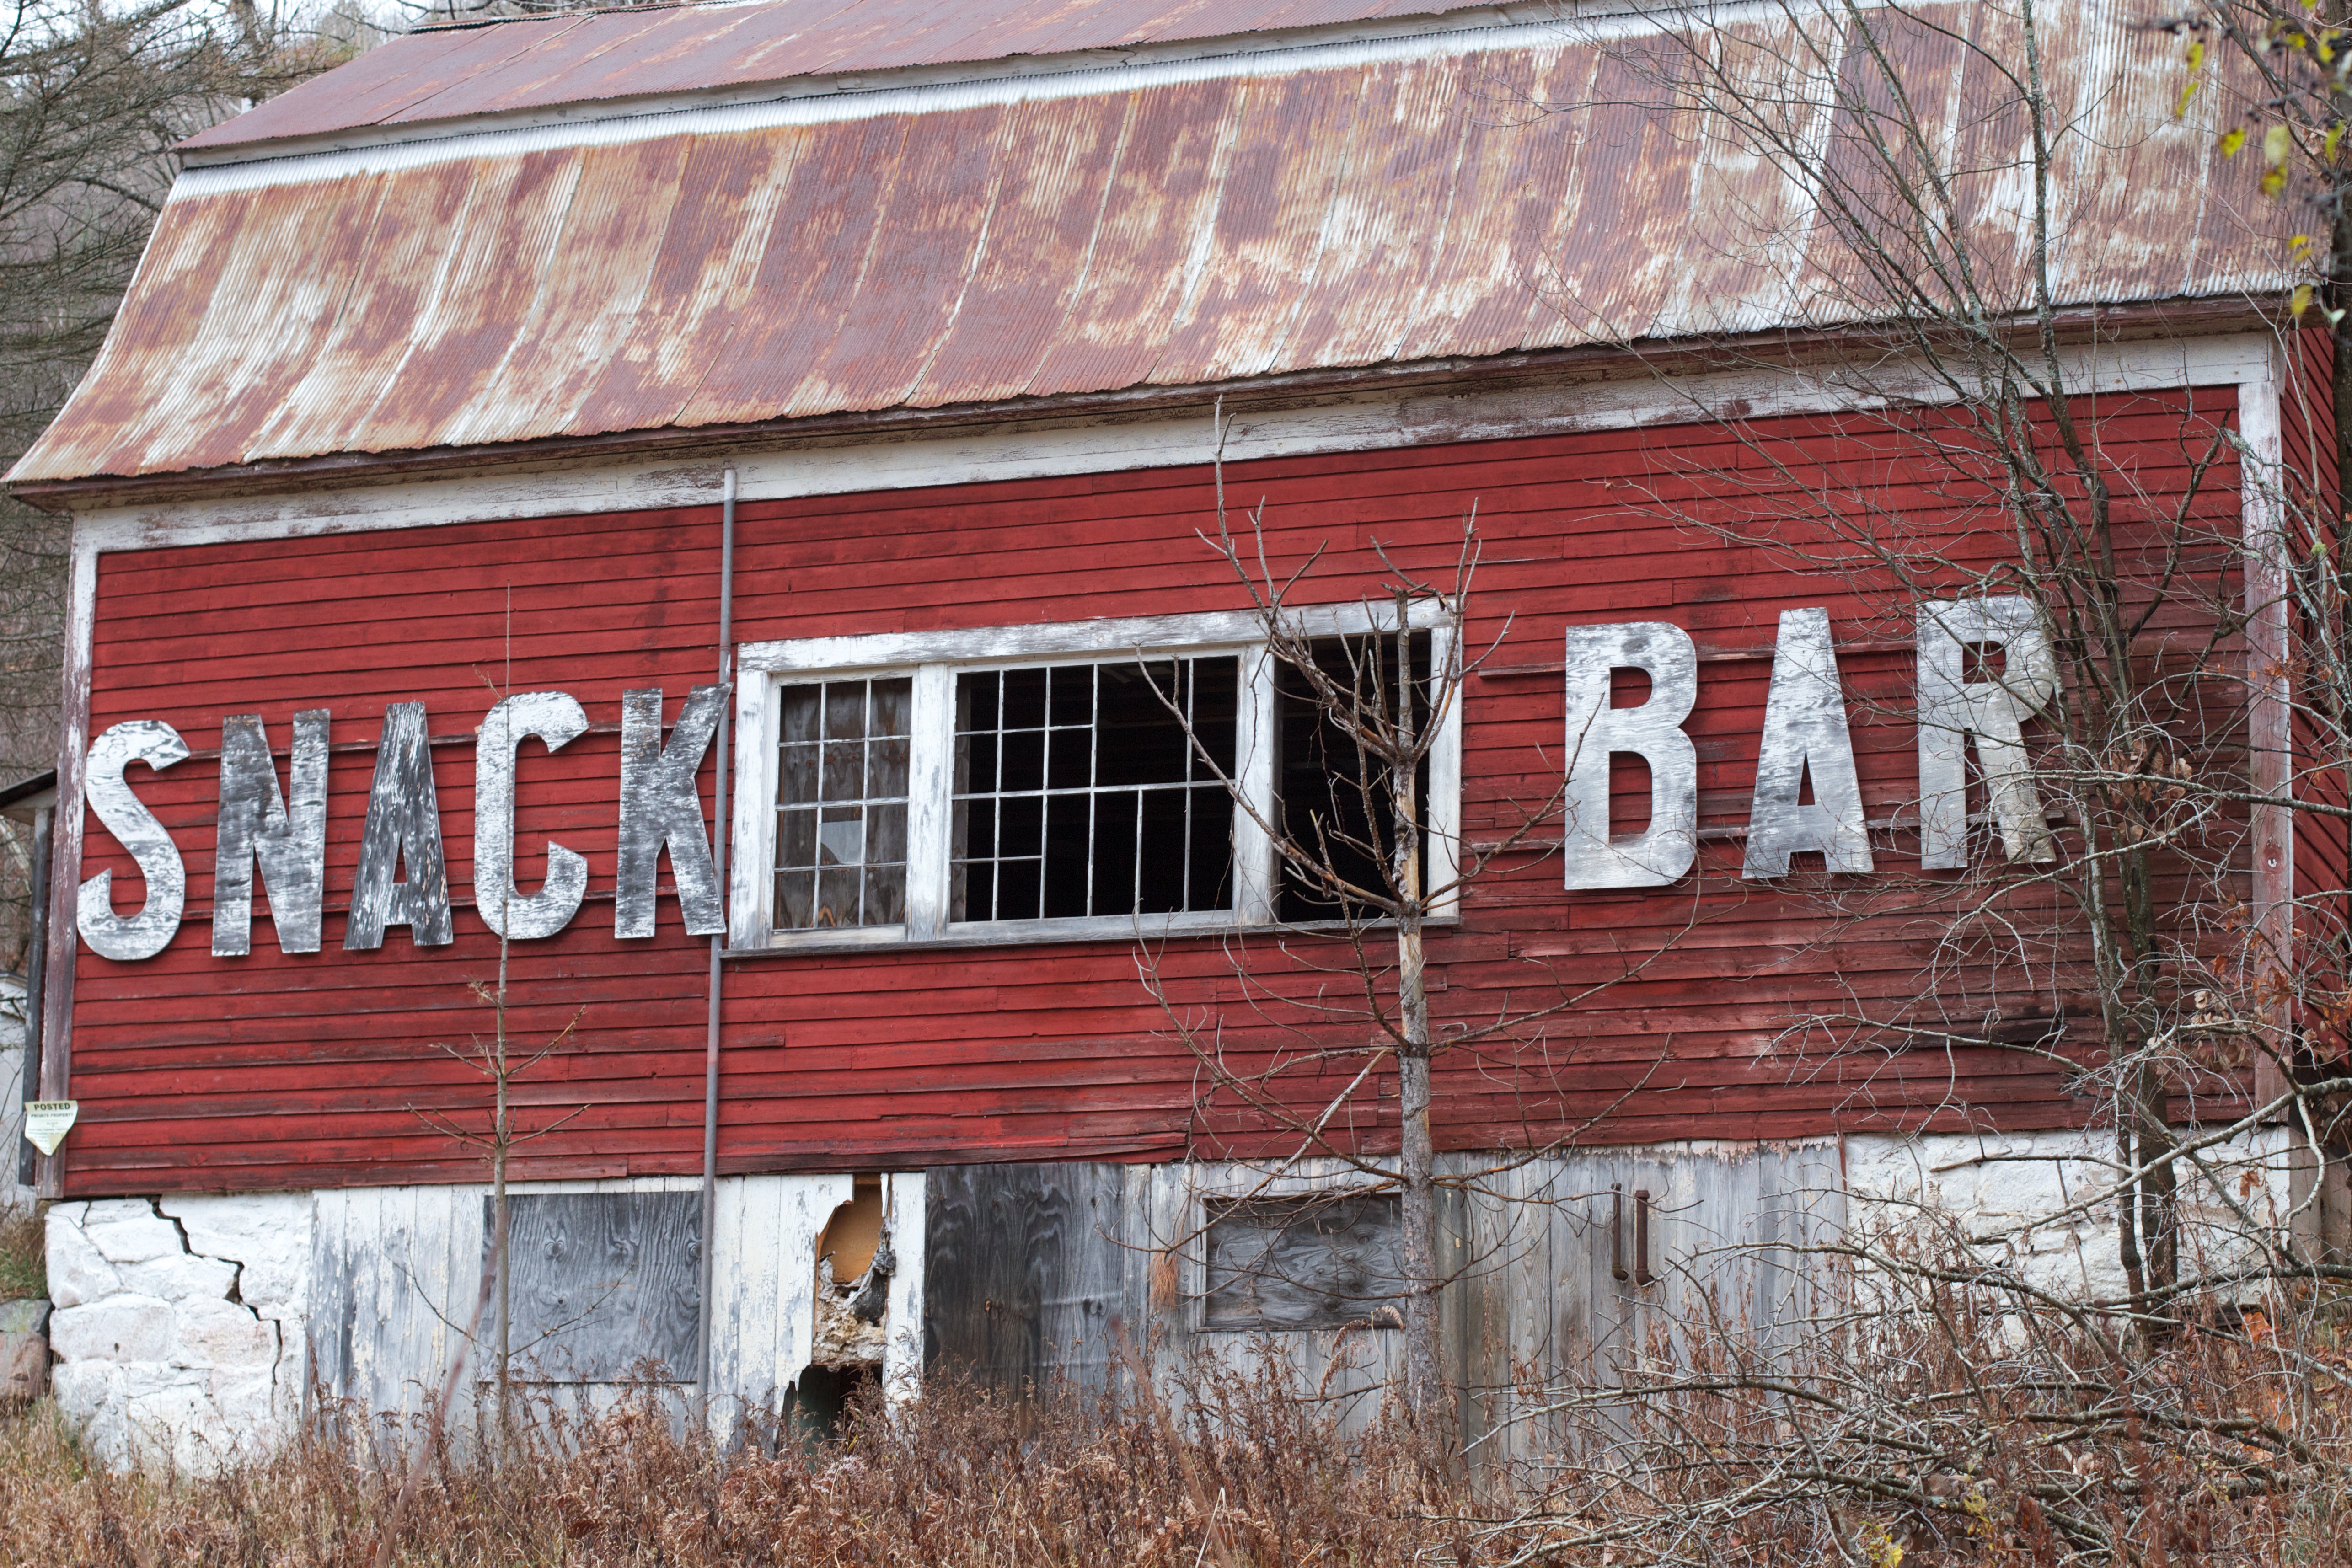
farm, house, building, barn, home, shack, cottage, facade, rural area